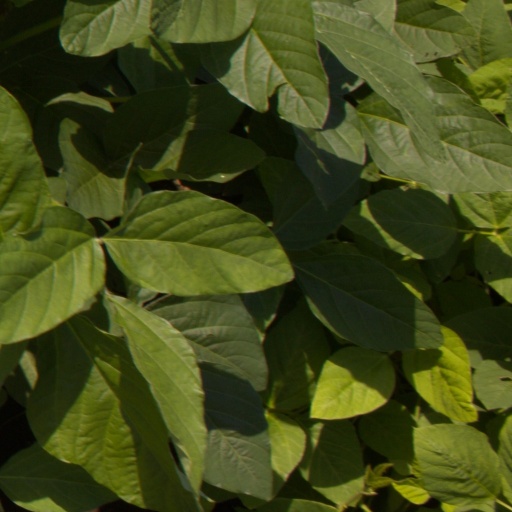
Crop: soybean